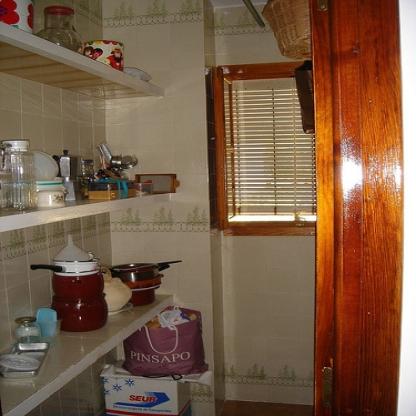
Scene: Indoor